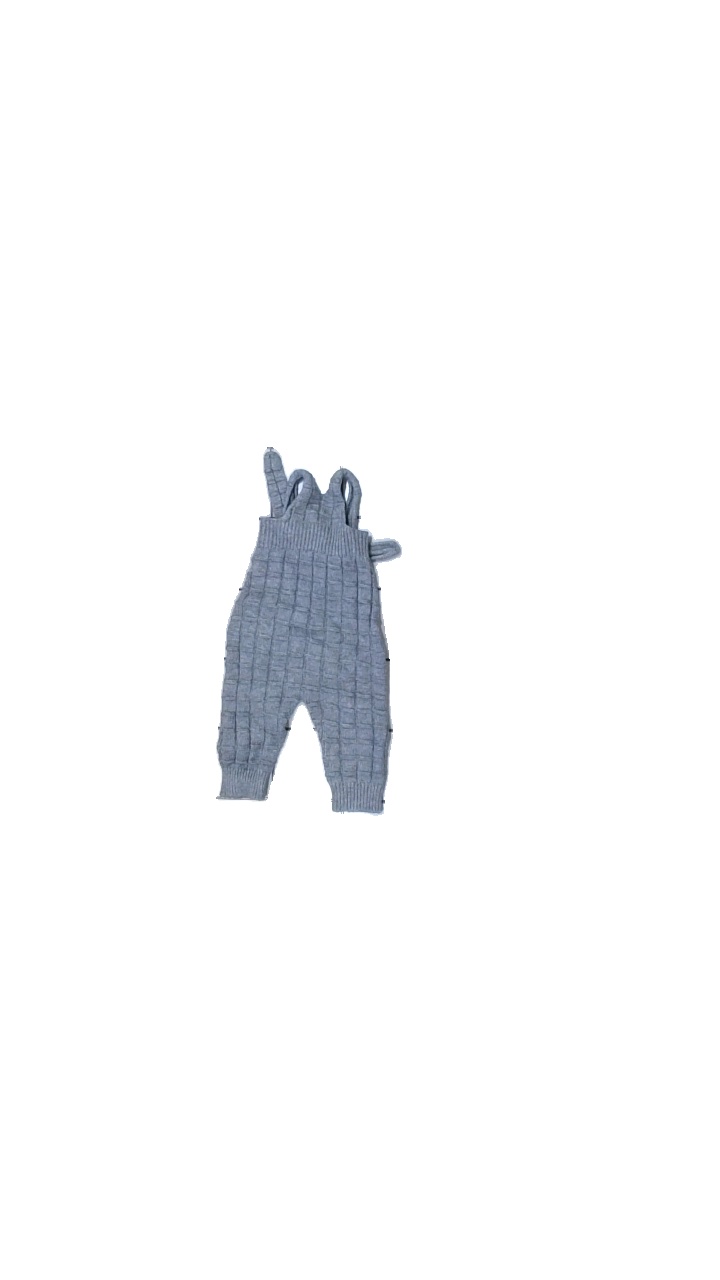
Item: Trousers (Ladies)
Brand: Missing
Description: grey knitted trousers
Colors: Grey
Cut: Regular
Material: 57% Viscose 43% Nylon
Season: All
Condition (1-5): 5
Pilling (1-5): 5
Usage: Reuse
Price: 50-100